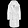
Label: Coat